Trousers as women's clothing

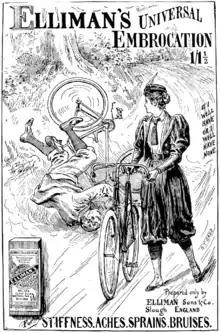
1897: British advertisement showing women's cycling bloomers

Elizabeth Cady Stanton, Susan B. Anthony, and Lucy Stone, other early advocates for women's rights, also adopted this style of dress in the 1850s, referring to it as the "freedom dress".